Carl Michael Bellman

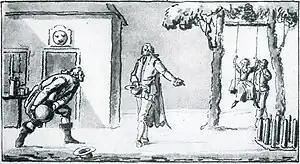
Wash drawing by Pehr Hilleström in a 1792 letter showing Bellman in Swedish dress with Mollberg playing bowls.

Bellman's main works are the 82 "Fredman's epistles" ("Fredmans epistlar", 1790) and the 65 "Fredman's songs" ("Fredmans sånger", 1791). Their themes include the pleasures of drunkenness and sex. Against this backdrop, Bellman deals with themes of love, death, and the transitoriness of life. The settings of his songs reflect life in 18th-century Stockholm, but often refer to Greek and Roman mythological characters such as the goddess of love, Venus (or her Swedish equivalent, Fröja), Neptune and his retinue of water-nymphs, the love-god Cupid, the ferryman Charon and Bacchus, the god of wine and pleasure. Many of "Fredman's Epistles" are peopled by a cast which includes the clockmaker Jean Fredman, the prostitute or "nymph" Ulla Winblad, the alcoholic ex-soldier Movitz, and Father Berg, a virtuoso on several instruments. Some of these were based on living models, others probably not. Ulla Winblad was widely believed to have been closely based on Maria Kristina Kiellström, though the real woman, a silk worker once arrested for alleged prostitution, was not the ideal romantic figure of Bellman's songs. "Fredman's songs" also include Old Testament figures such as Noah and Judith.